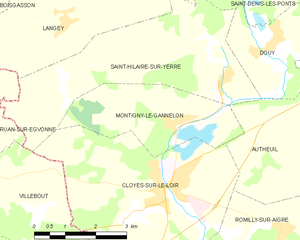
Carte de Montigny-le-Gannelon et des communes limitrophes.
Montigny-le-Gannelon est une ancienne commune française située dans le département d'Eure-et-Loir en région Centre-Val de Loire : le 1ᵉʳ janvier 2017, Montigny-le-Gannelon est intégrée à la commune nouvelle de Cloyes les Trois Rivières.